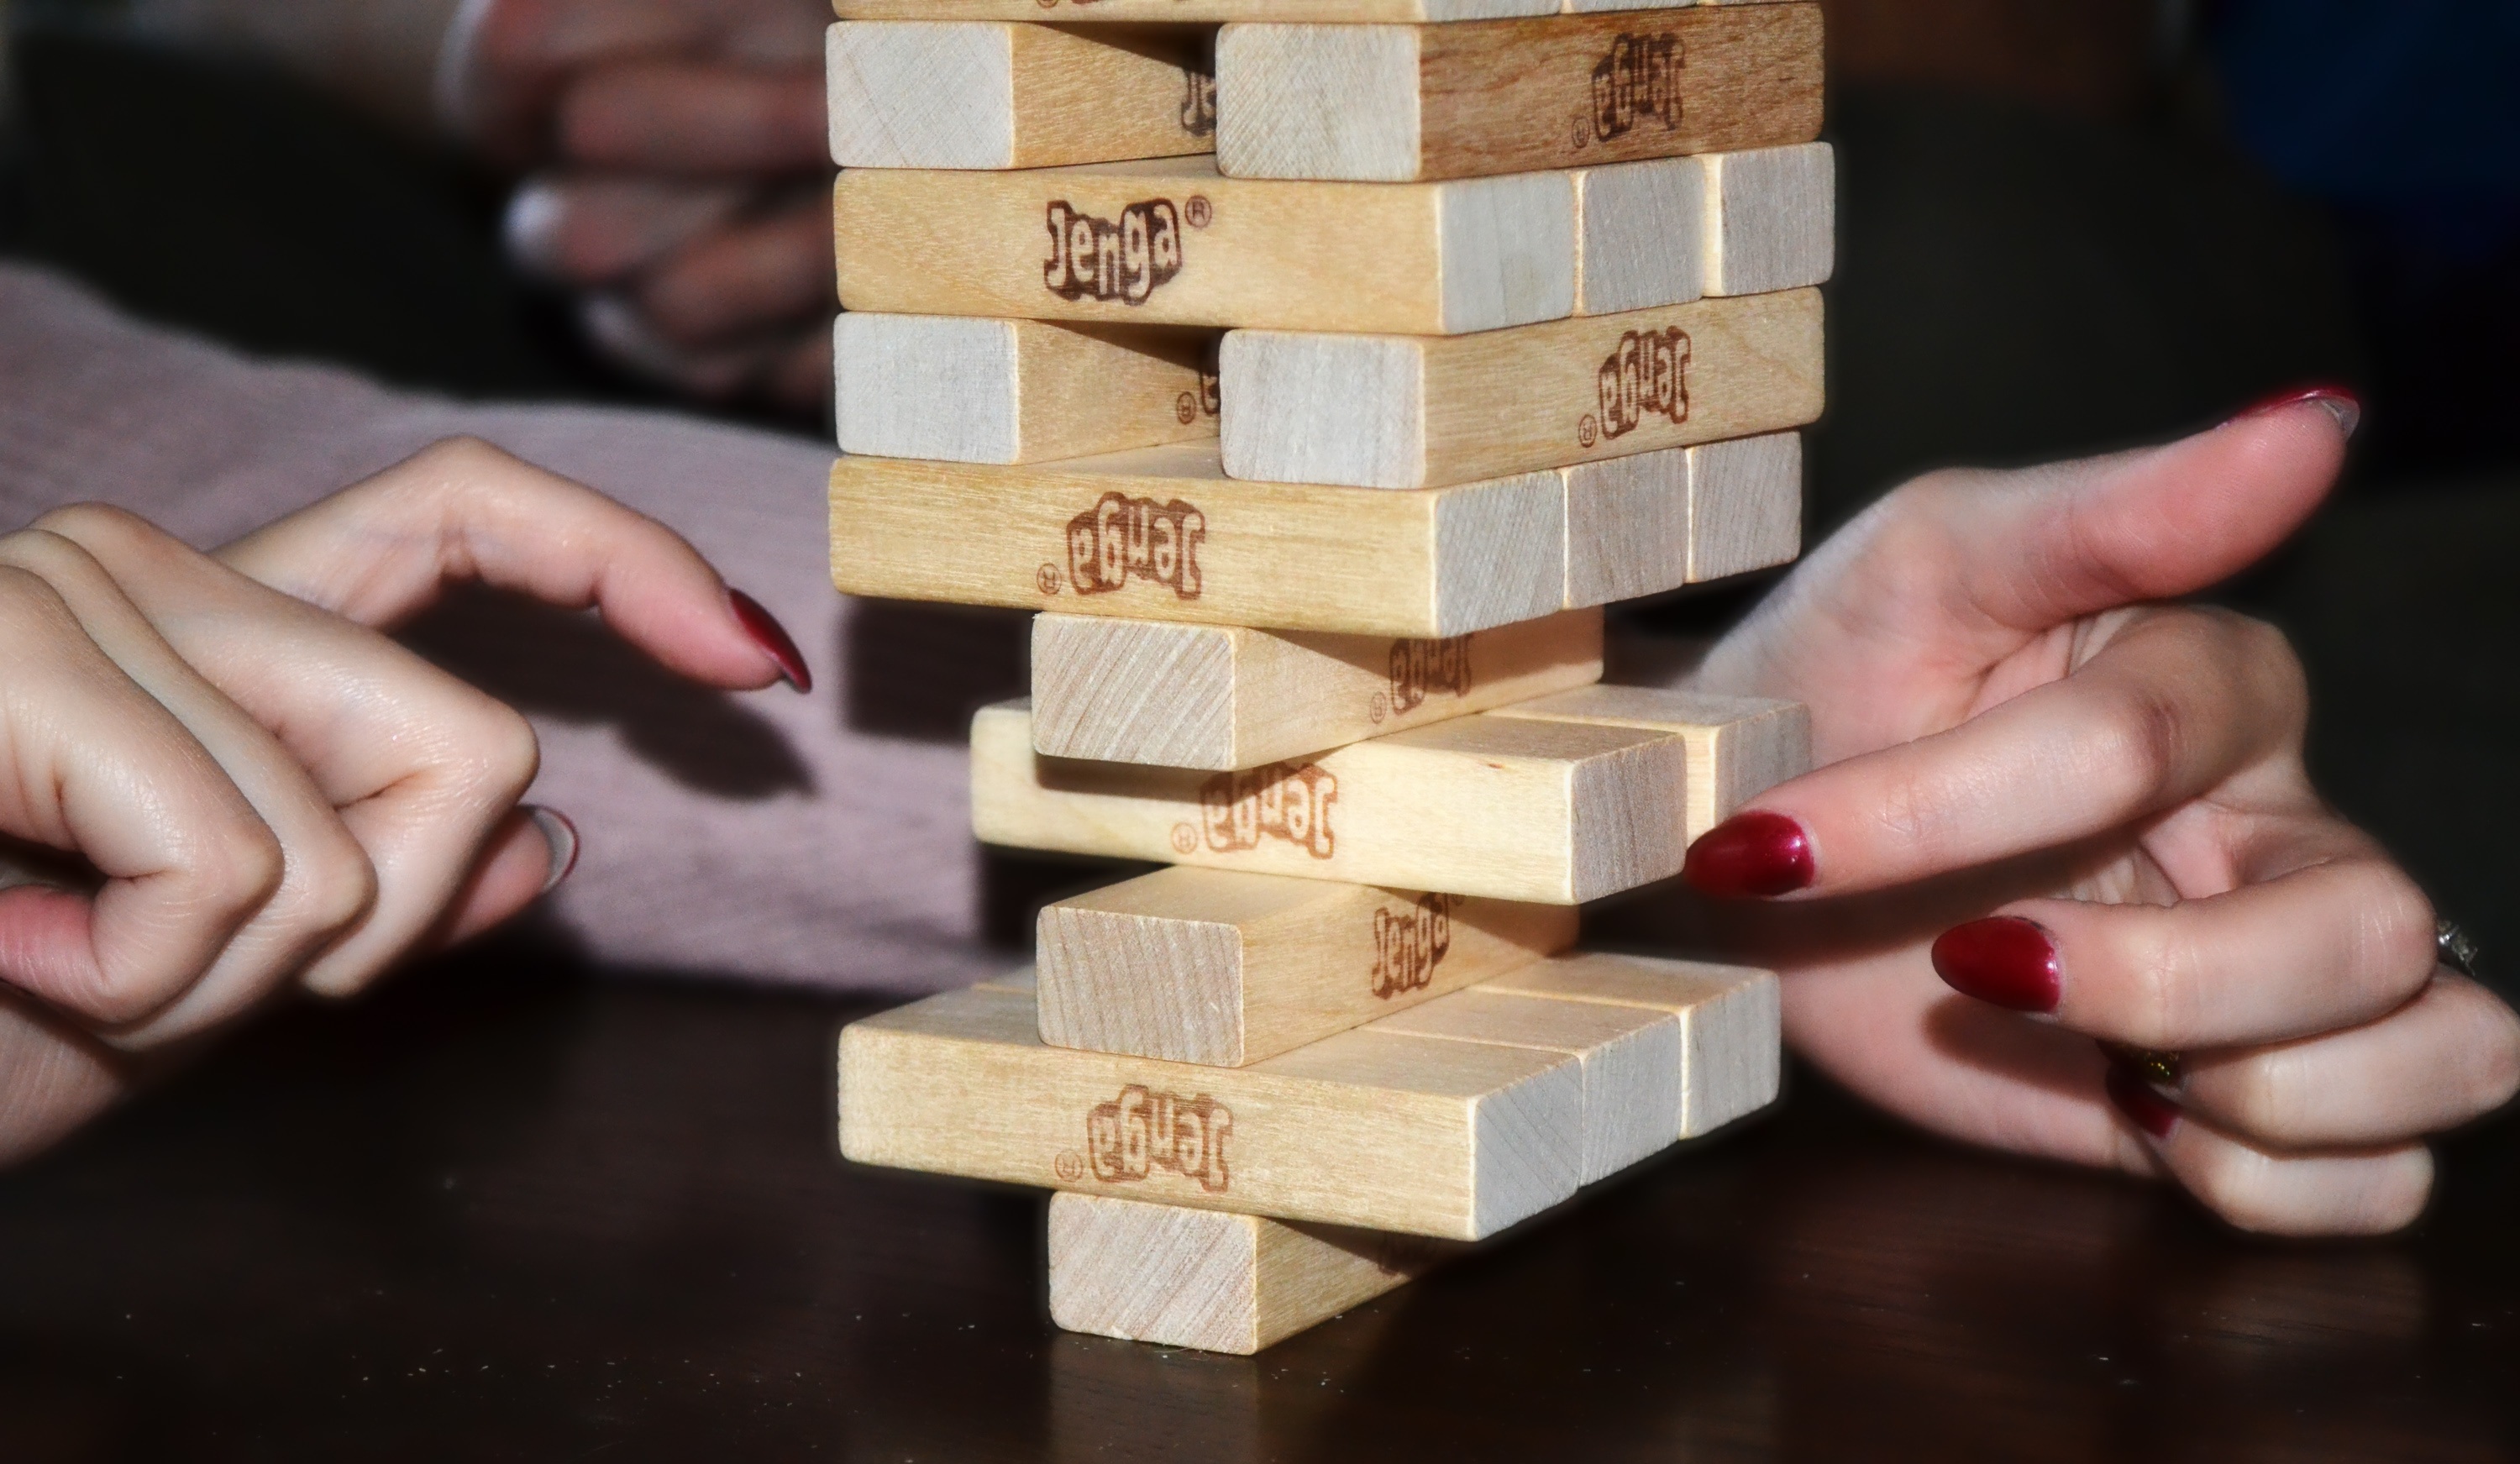
hand, wood, game, number, finger, balance, stable, fingers, fingernails, jenga, stability, sensitivity, unstable, instability